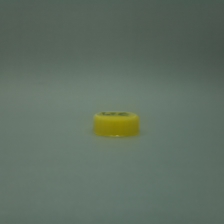
Color: yellow/gold
Cap type: standard cap